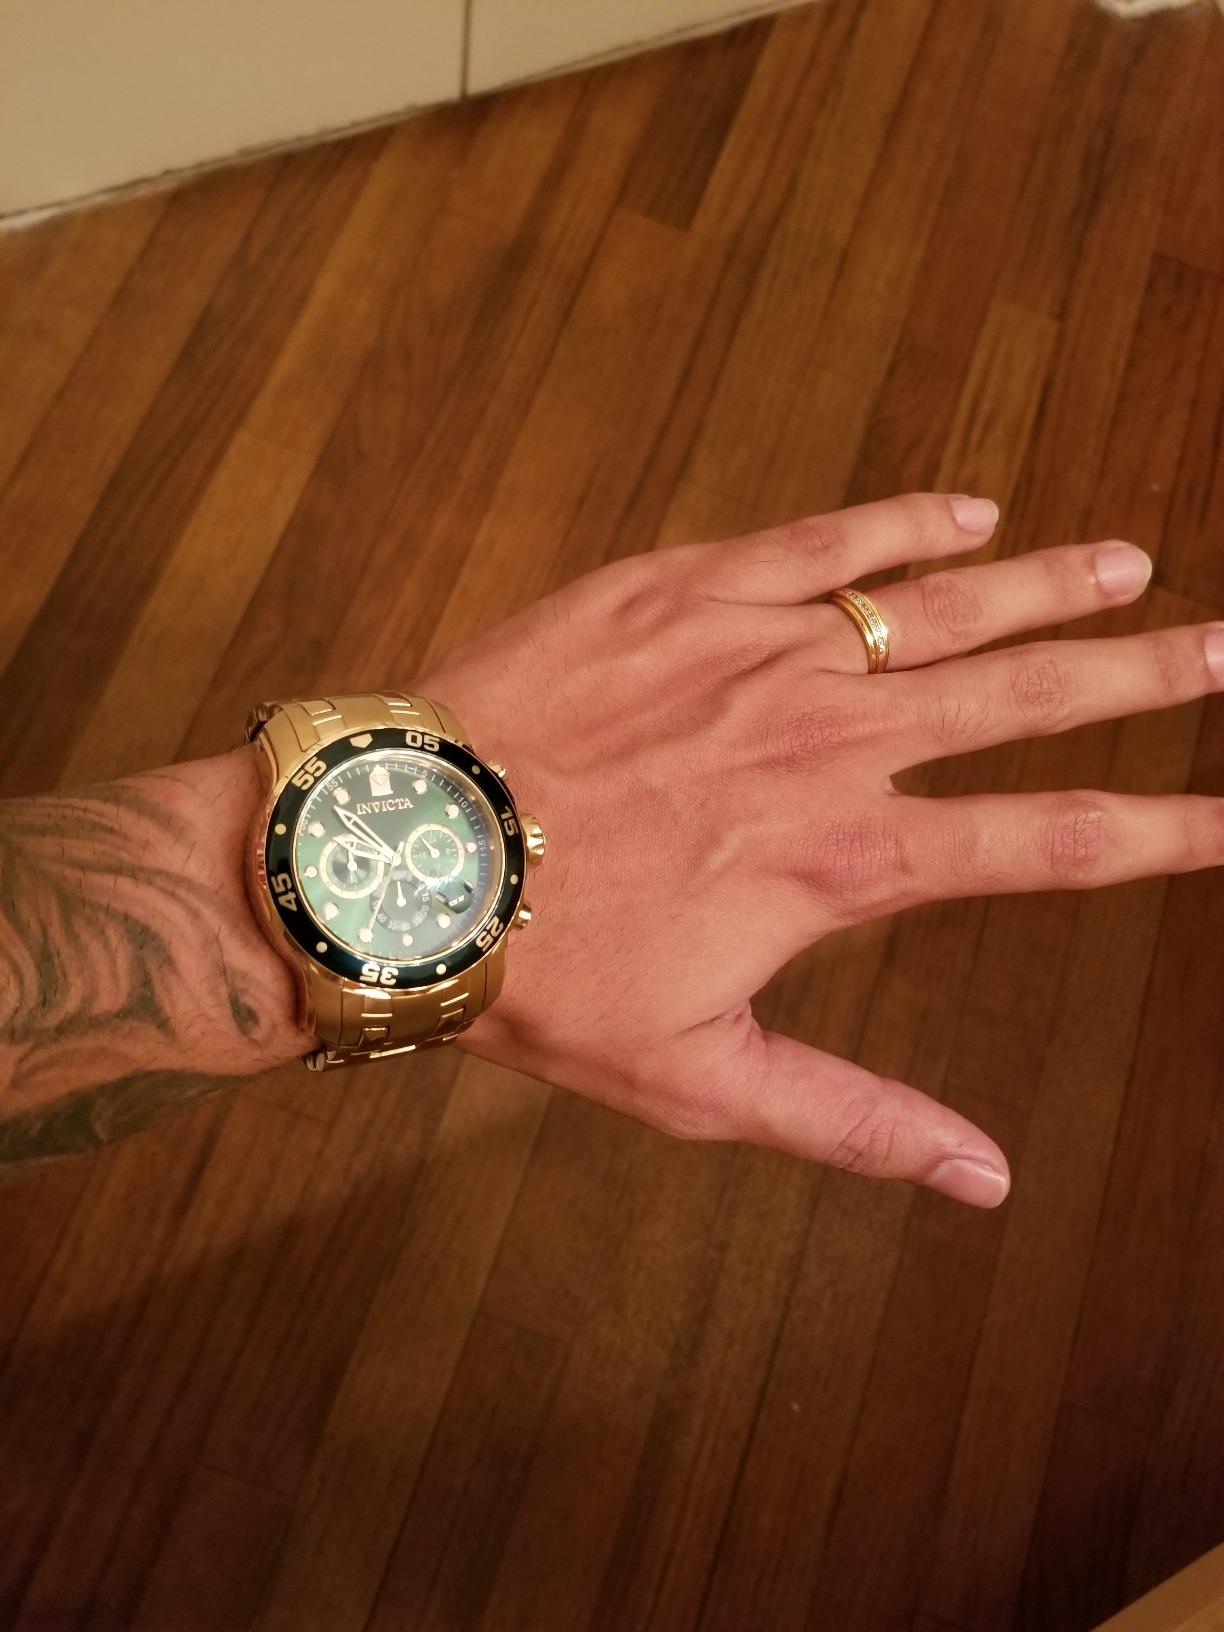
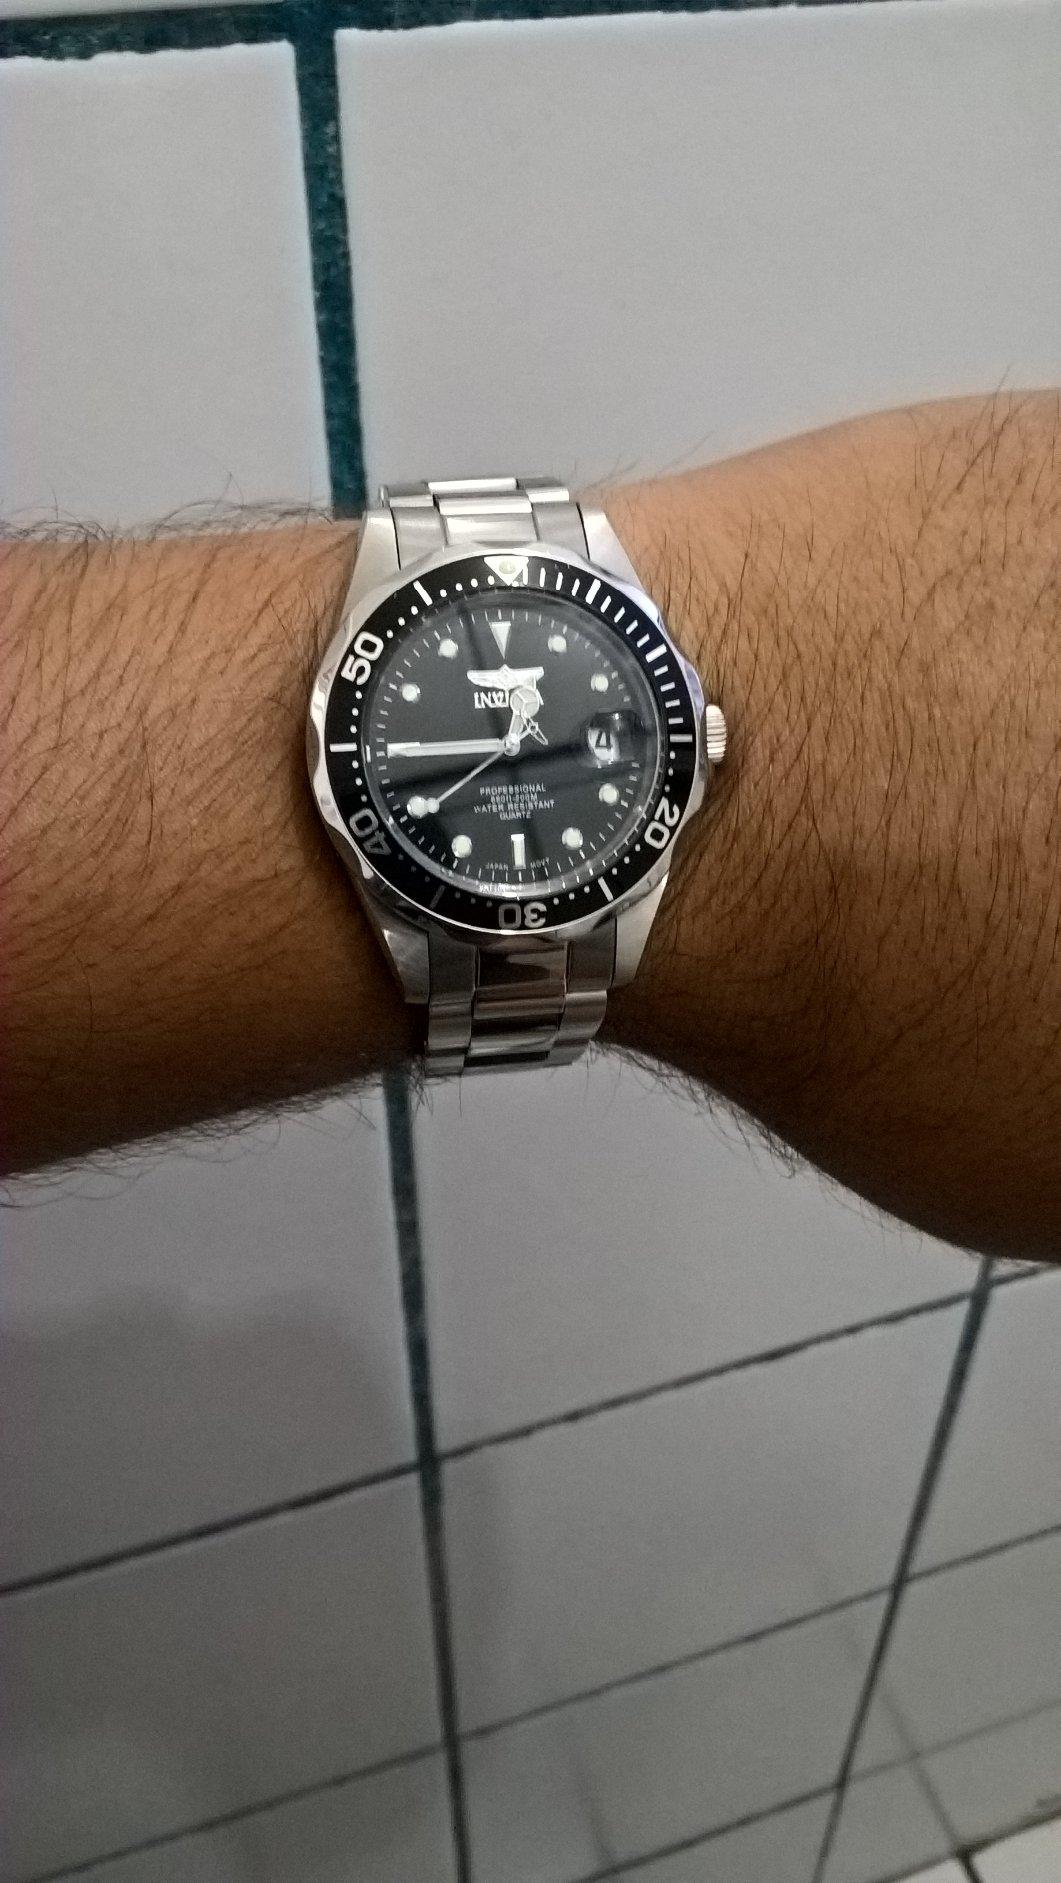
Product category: accessories_watch
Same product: no